Flamengo (Czech band)

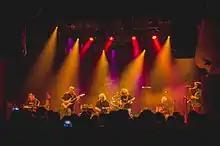
Flamengo performing in 2015

Flamengo was a Czech rock band established in 1966, which, at the peak of its popularity consisted of Vladimír Mišík, Ivan Khunt, Pavel Fořt, Jan Kubík, Vladimír "Guma" Kulhánek, and Jaroslav Erno Šedivý. They only released one studio album, "Kuře v hodinkách", which, though banned by the authorities, went on to achieve great success in later years. Flamengo reunited for an anniversary concert in 2012 and were later inducted into the Beatová síň slávy.